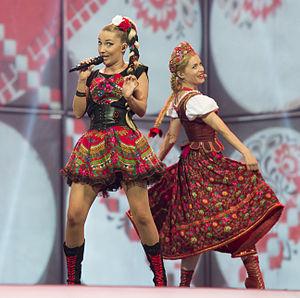
Cleo, née Joanna Klepko le 25 juin 1983, est une chanteuse polonaise.